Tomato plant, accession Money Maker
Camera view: bottom (45 deg); turntable rotation: 180 degrees
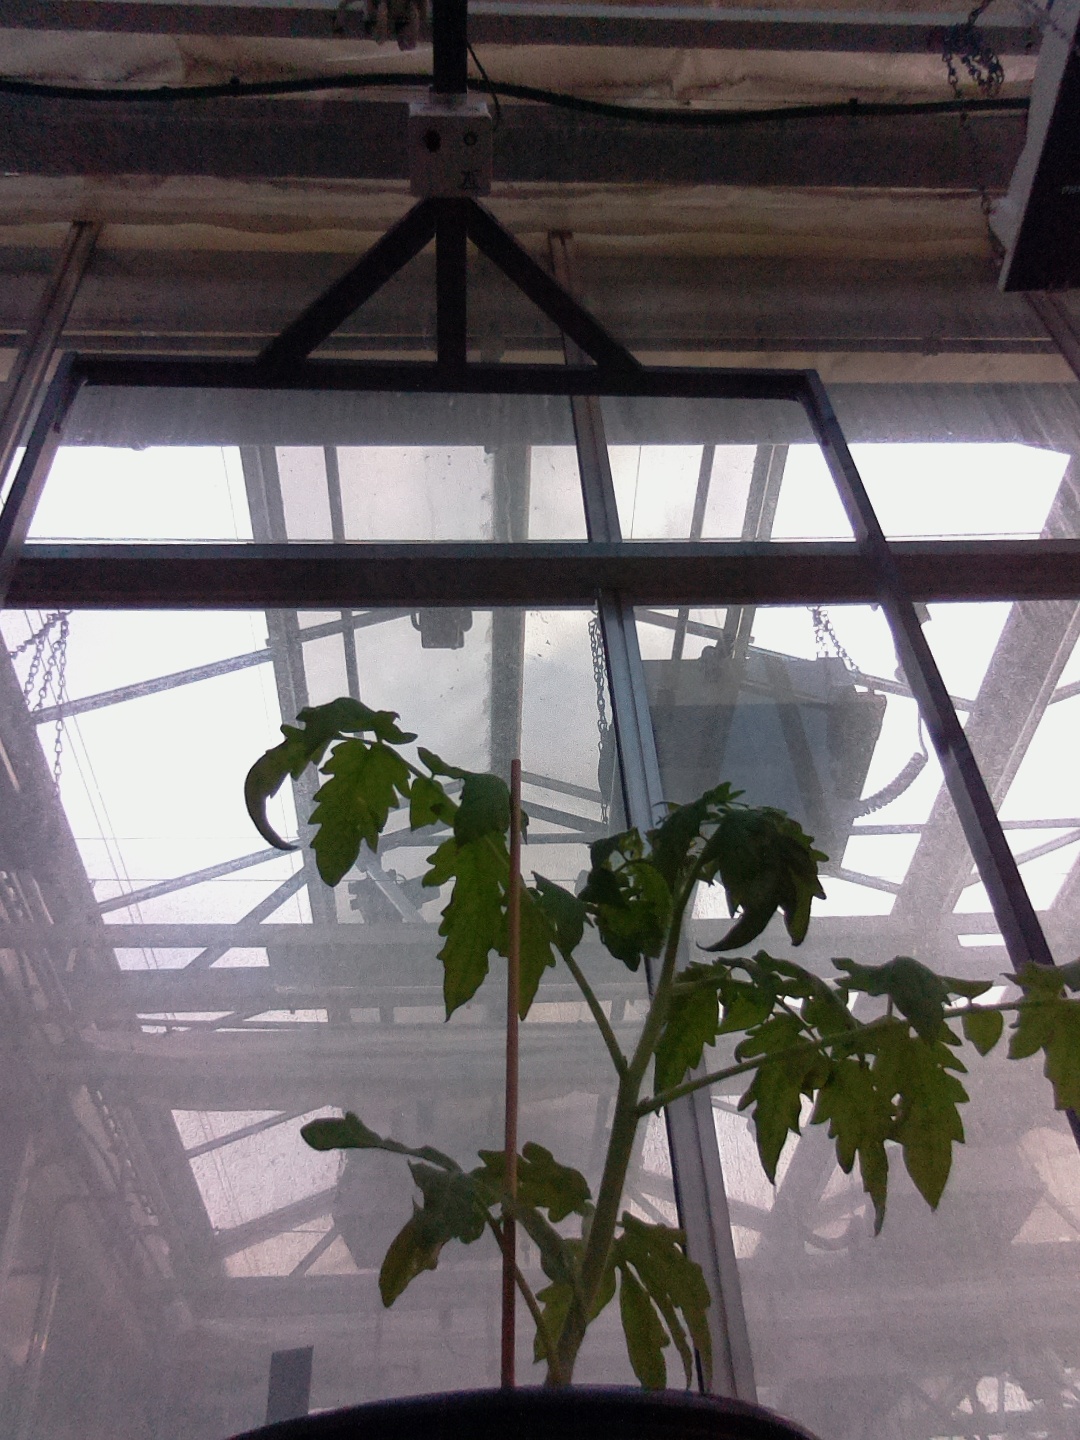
BBCH growth stage 13: 6 of true leaves visible